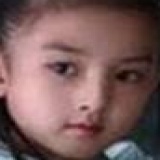
diễn viên Tống Tổ Nhi